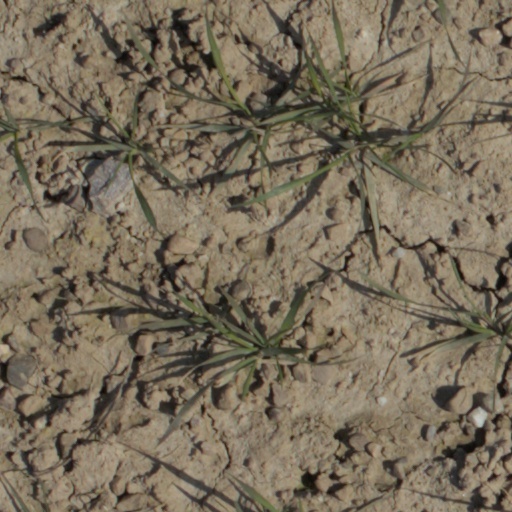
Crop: wheat